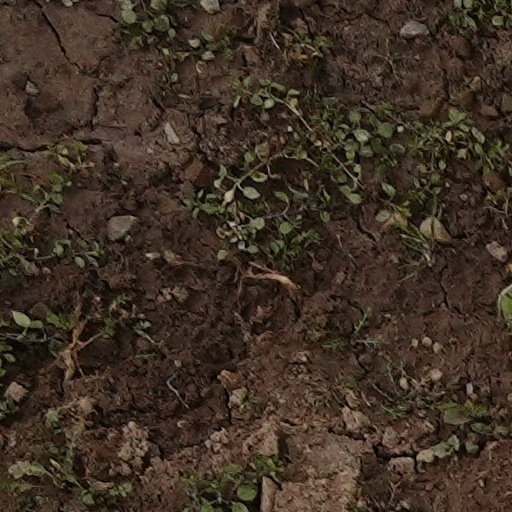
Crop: wheat